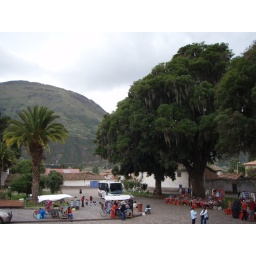
The main square with its 300 year old trees and the mountains in the background.